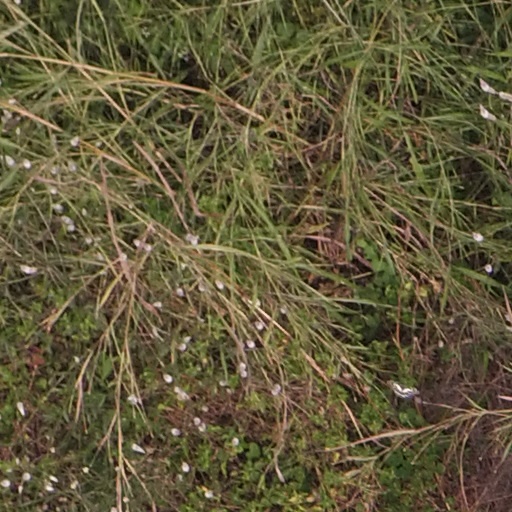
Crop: maize; corn